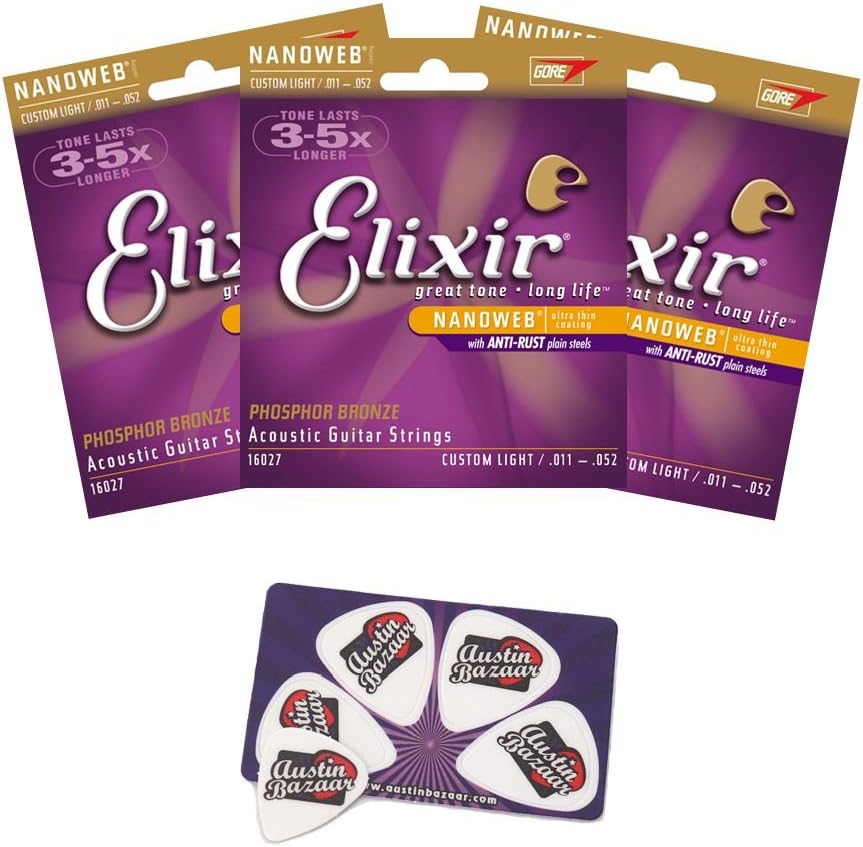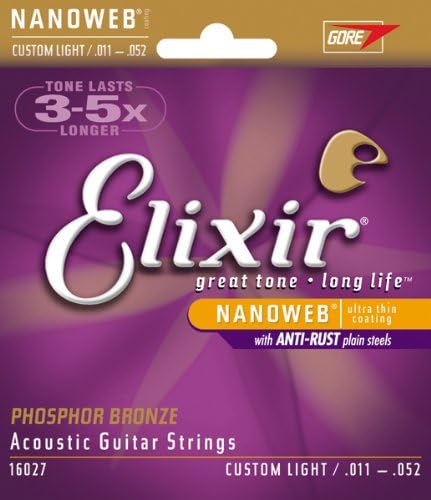
Elixir Strings Acoustic Phosphor Bronze Guitar Strings Nanoweb Coating, 6-String, Custom Light - 3 Pack with Picks
Category: Musical Instruments
Pack includes three sets of your favorite Elixer strings and a pick card with four picks - an amazing value! These Elixir strings capture the unique tone you can only get with phosphor bronze strings. They provide a rich, textured tone that many players prefer. And players also report the phosphor bronze sting tone lasts longer than any other string, uncoated or coated. Elixir Strings are the #1 selling acoustic guitar strings for a reason. Top artists around the world depend on their long-lasting tone and playability. Feel and hear the difference for yourself. Gauges: 11, 15, 22, 32, 42, 52.
Features: Features Nanoweb coating | Gauges: 11, 15, 22, 32, 42, 52 | Rich, textured tone | Phosphor Bronze | Long-lasting tone